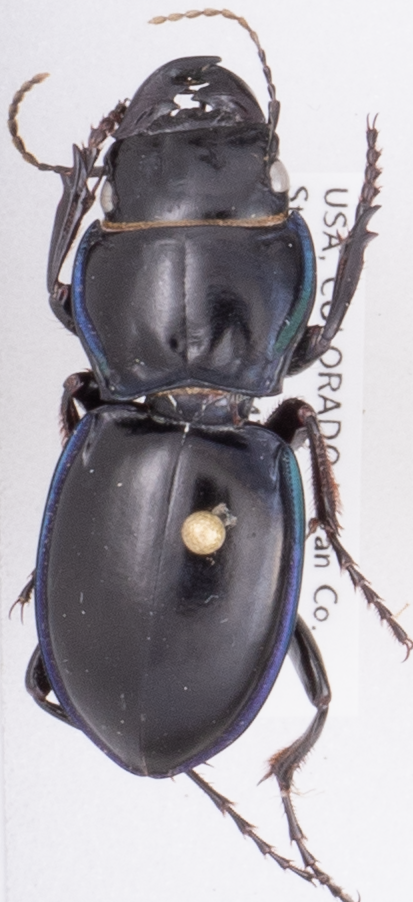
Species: Pasimachus elongatus
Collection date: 2020-07-15
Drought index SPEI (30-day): -1.93
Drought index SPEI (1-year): -1.22
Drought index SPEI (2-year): -0.24